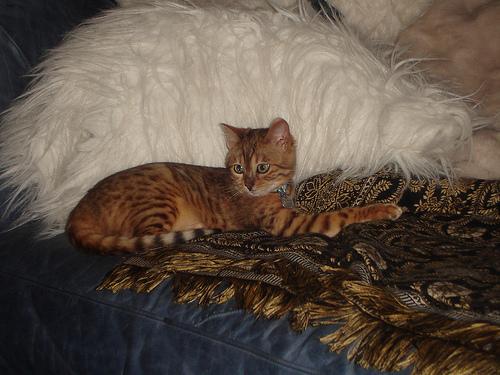
Breed: Bengal